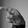
ASL letter: P